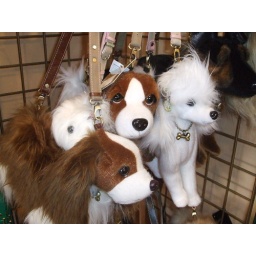
Of course this is a best seller in CA. It's a cute and cuddly dog purse. Um....